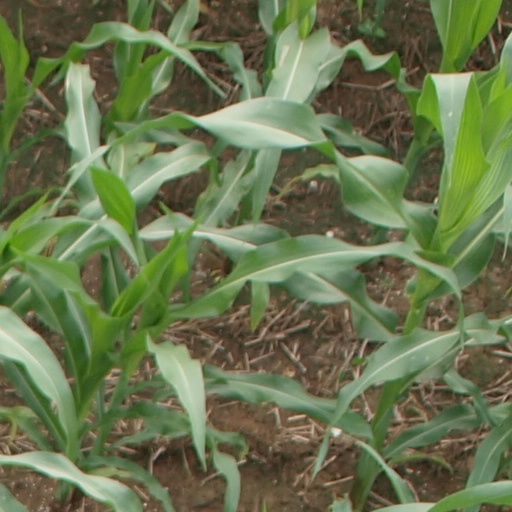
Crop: maize; corn